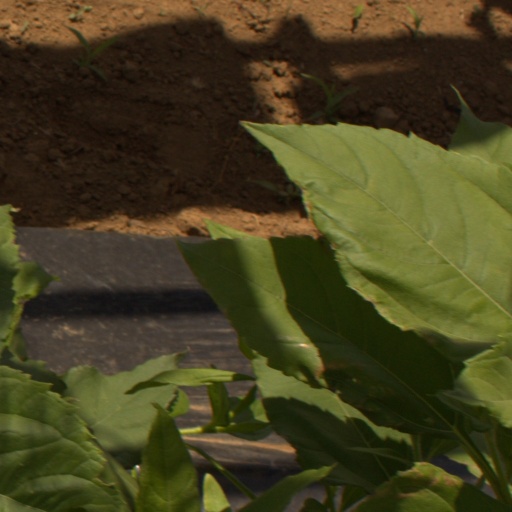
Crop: Jerusalem artichoke